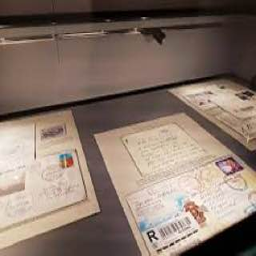
Liechtenstein PostalMuseum